StubHub

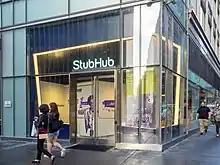
New York City's Walk-In Store

The StubHub online platform facilitates ticket resale, as well as directly issuing tickets on behalf of event organizers for live entertainment, also offering features for finding and planning events.